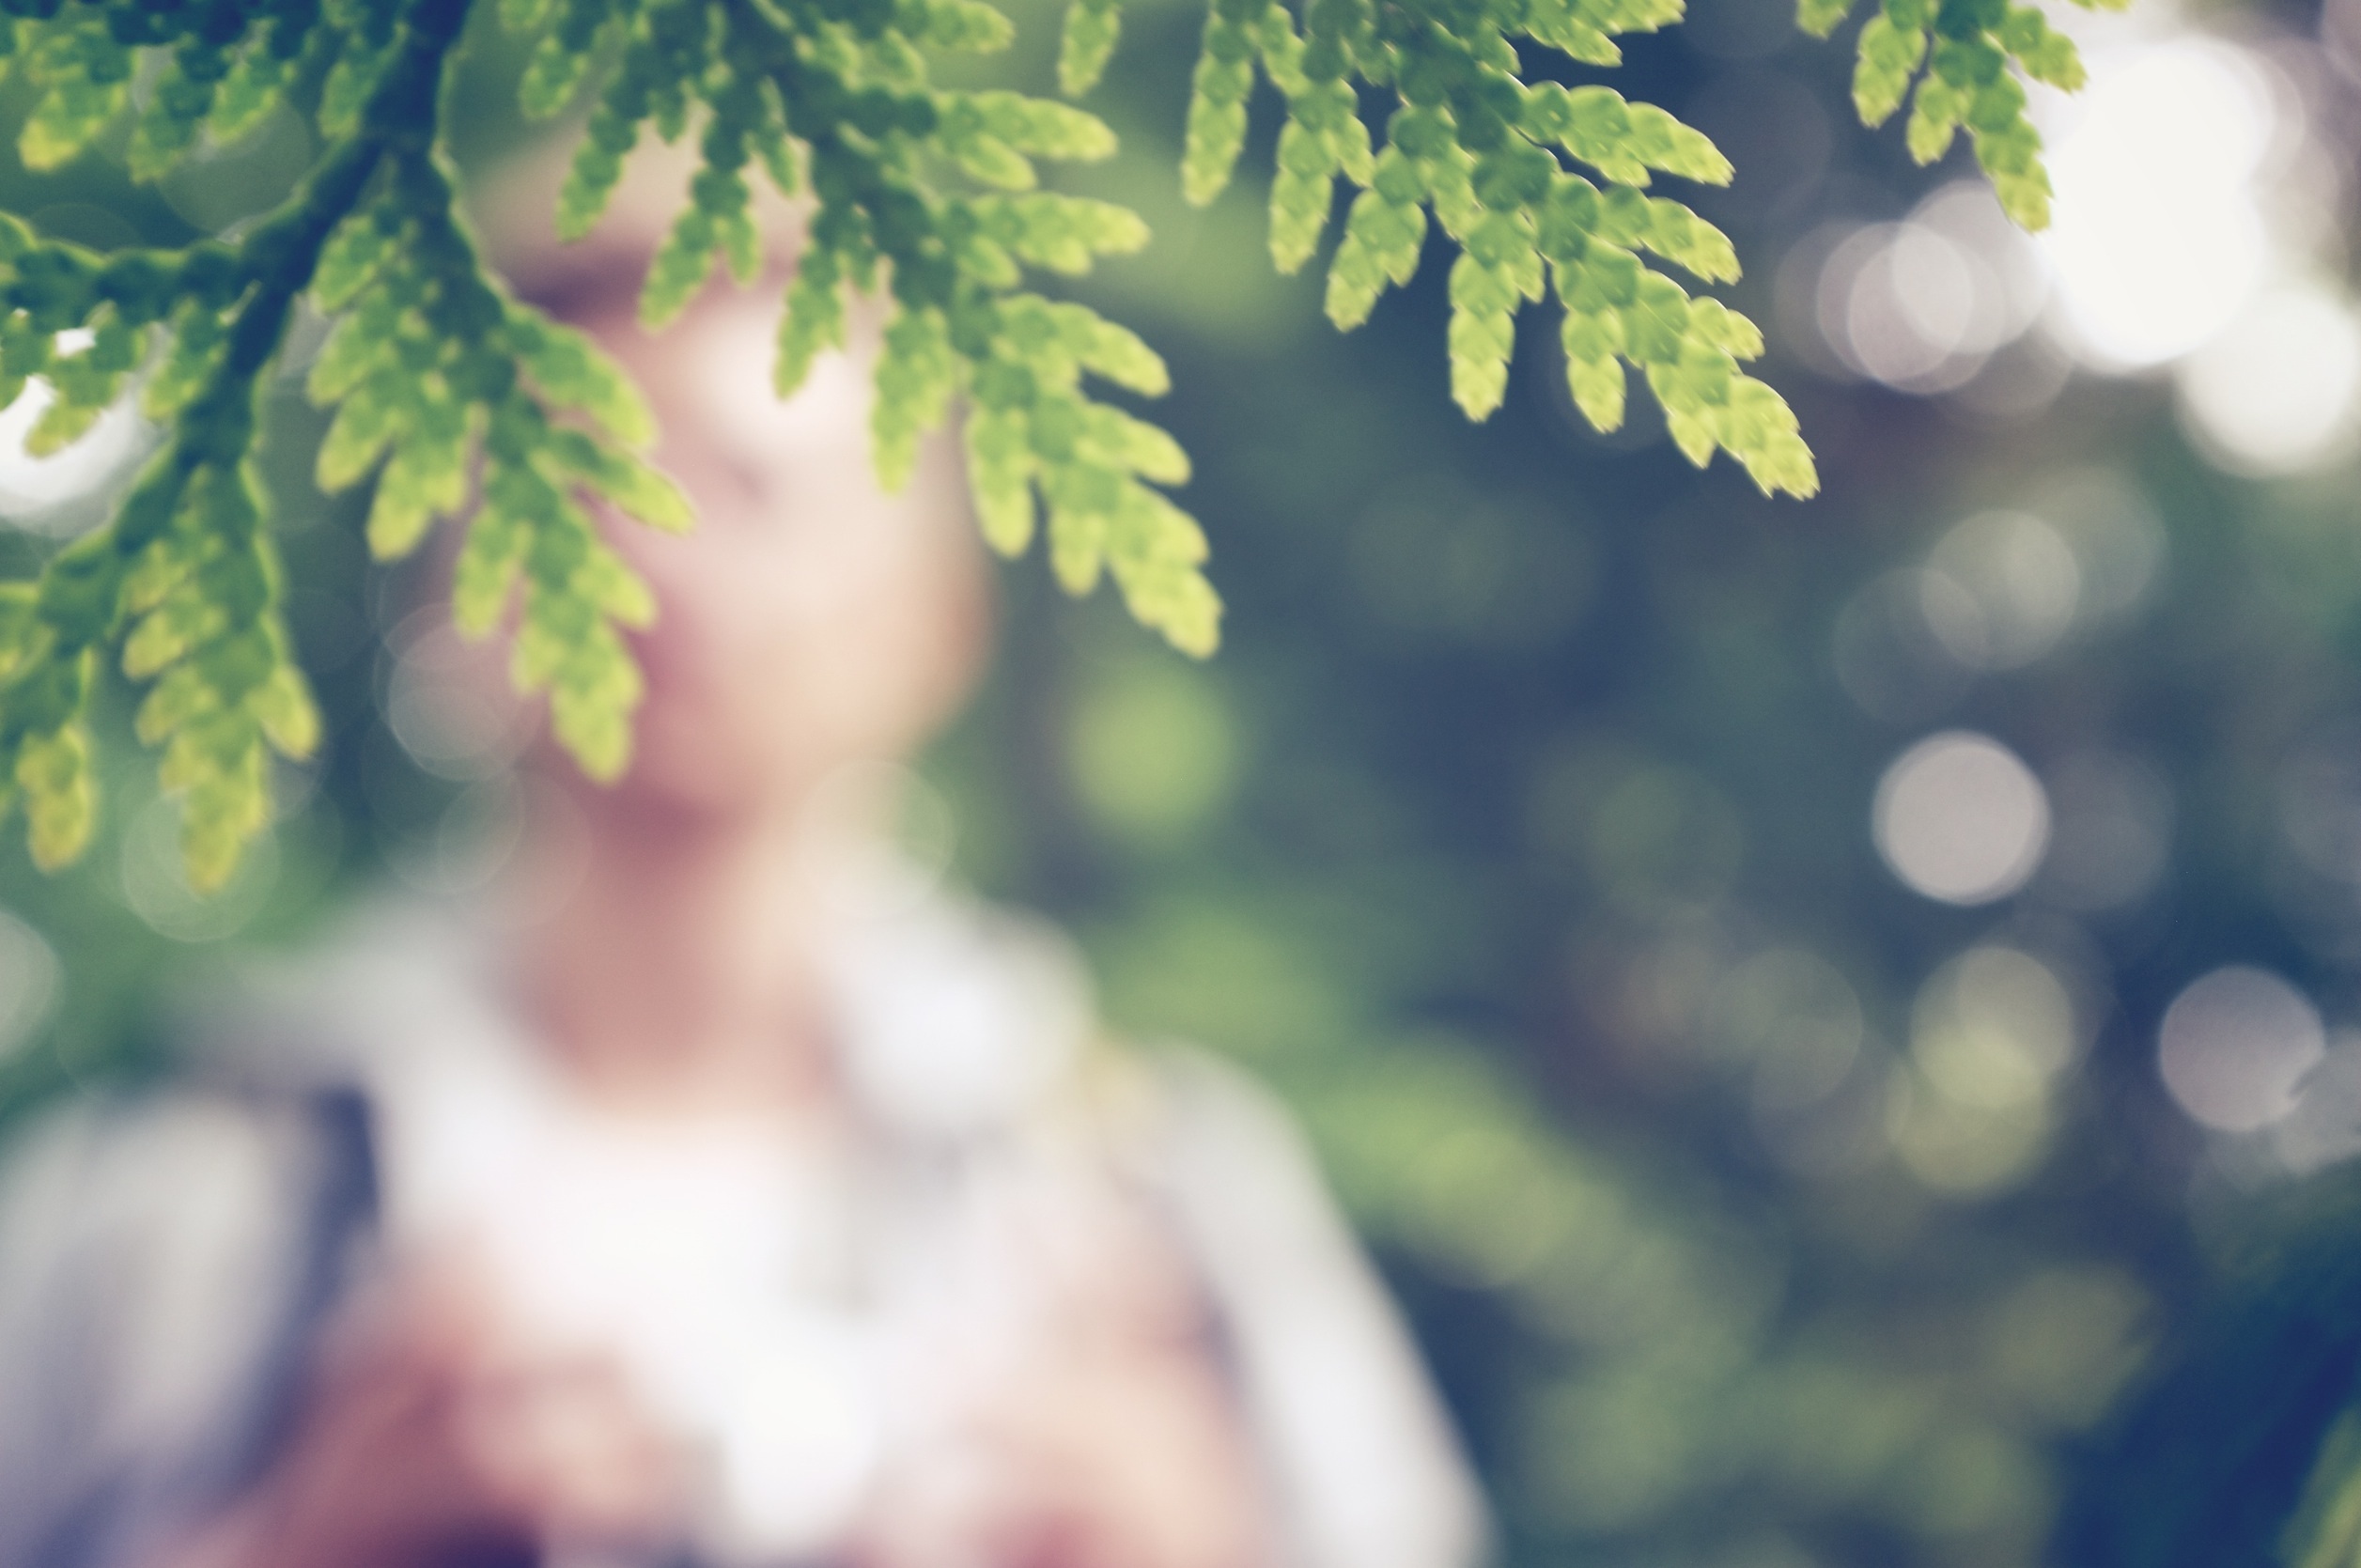
man, tree, nature, branch, person, light, plant, photography, sunlight, leaf, flower, boy, summer, male, spring, green, color, macro, autumn, park, botany, blue, season, close up, leaves, bright, day, soft, blurry